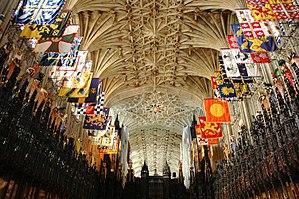
La chapelle Saint-Georges est la chapelle royale anglicane du XVᵉ siècle en style gothique du château de Windsor. Elle est dédiée à saint Georges, saint patron protecteur de l'Angleterre. Elle dépend directement de la couronne britannique, est la chapelle officielle de l’ordre de la Jarretière et se situe dans la partie basse du château, un des trois lieux de résidence officiels de la reine Élisabeth II.